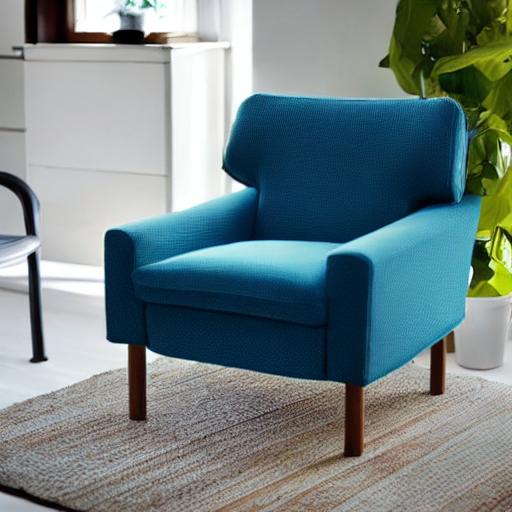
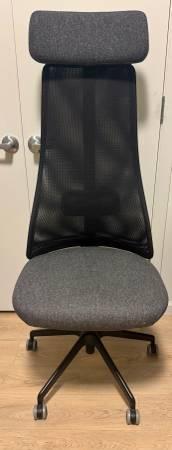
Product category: items_chair
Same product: no